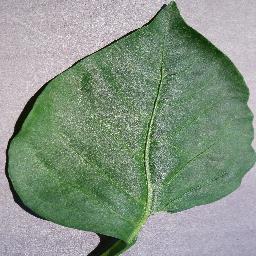
Label: Pepper,_bell___healthy